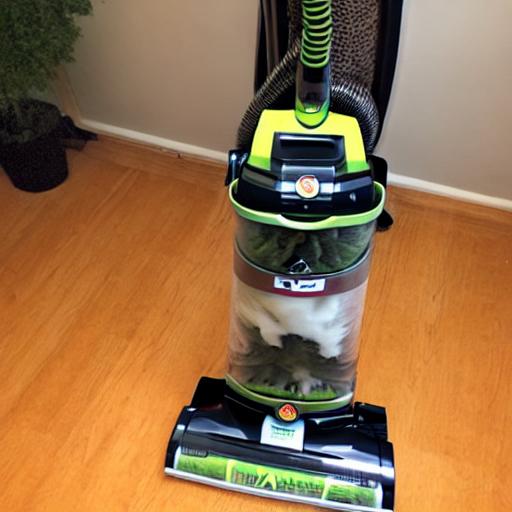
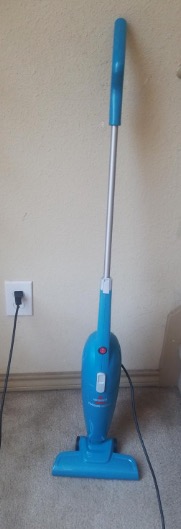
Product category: items_vacuum
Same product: no